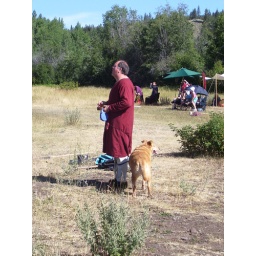
Guy standing around with his dog